Miura District, Kanagawa

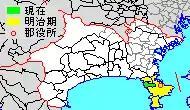
Map of Miura District with Meiji period area in yellow, modern area in green 1 - Hayama

As of 2009, the district has an estimated population of 32,333 and a density of 1,900 persons per km. The total area is 17.06 km.